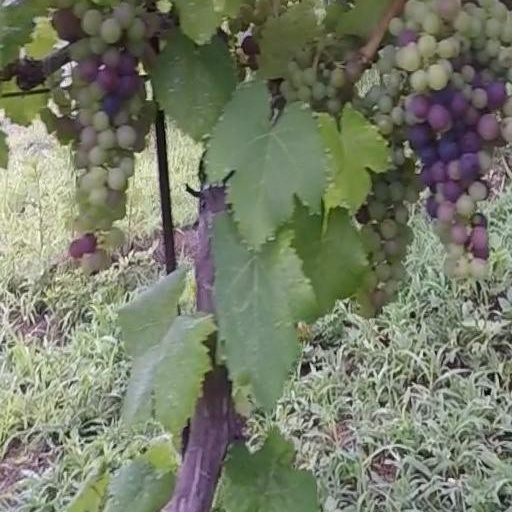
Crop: grape